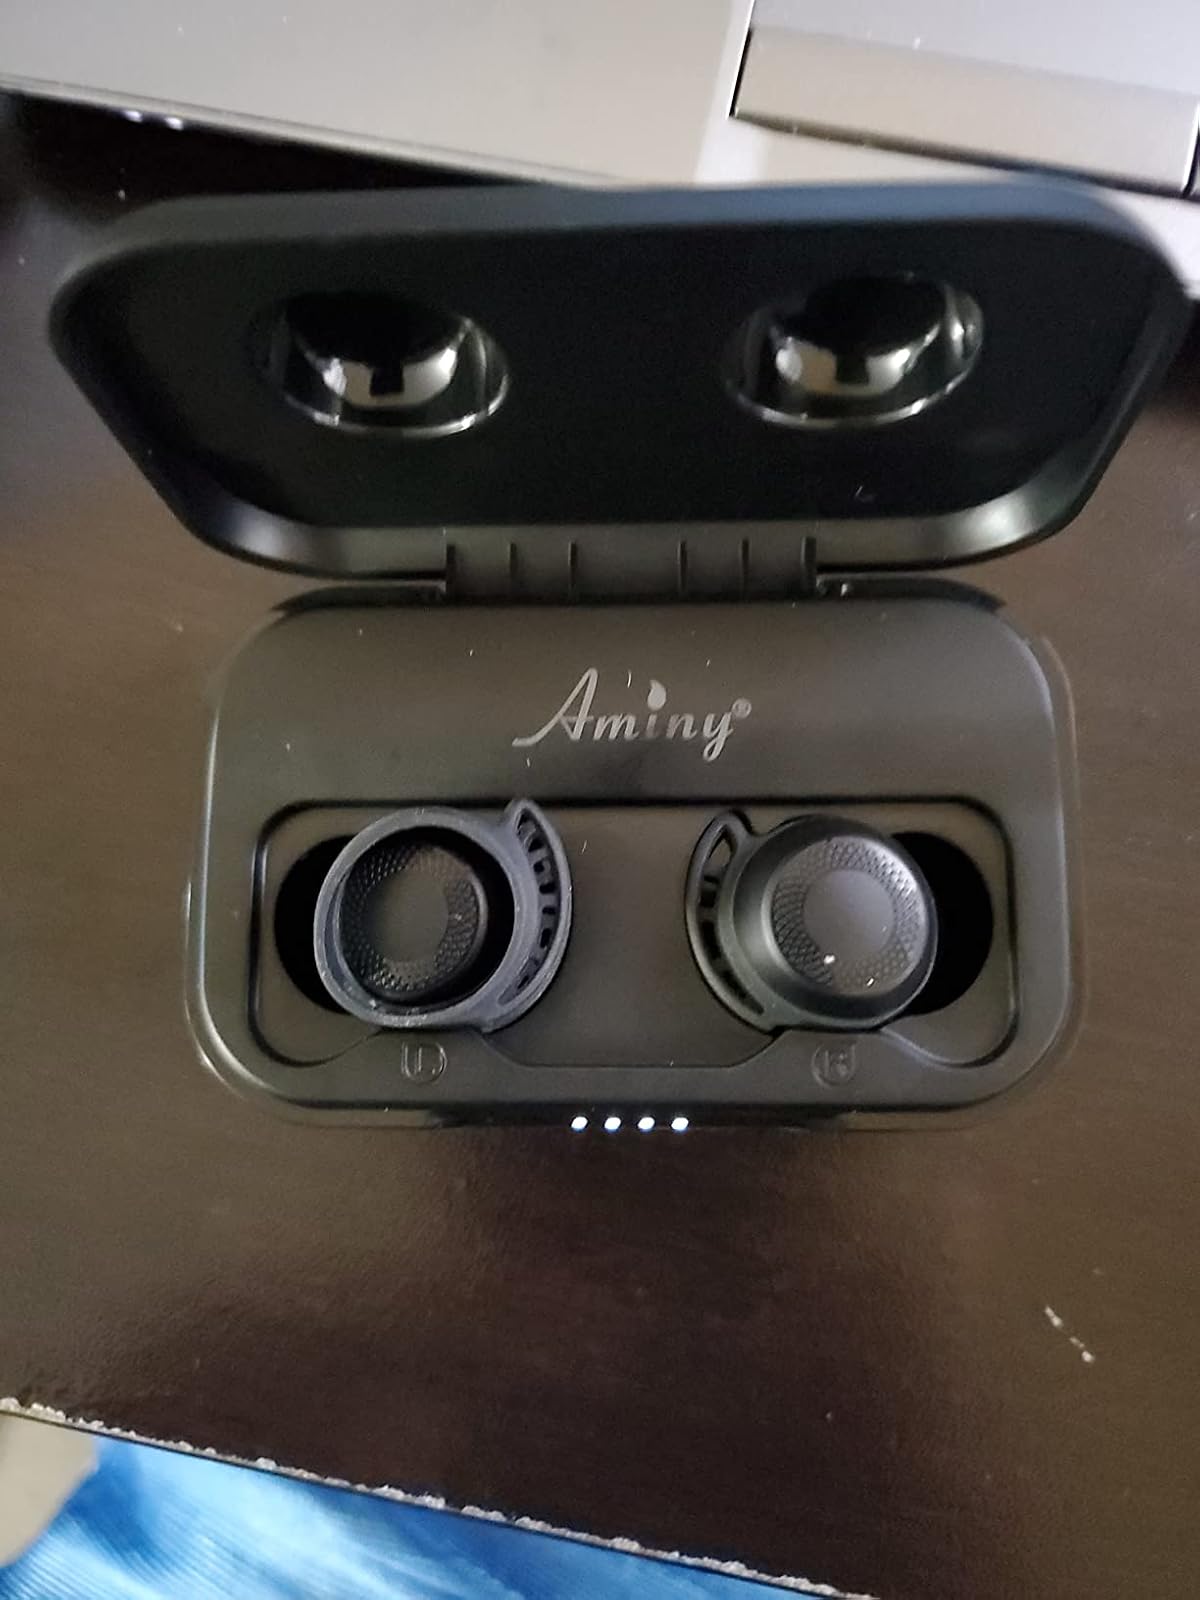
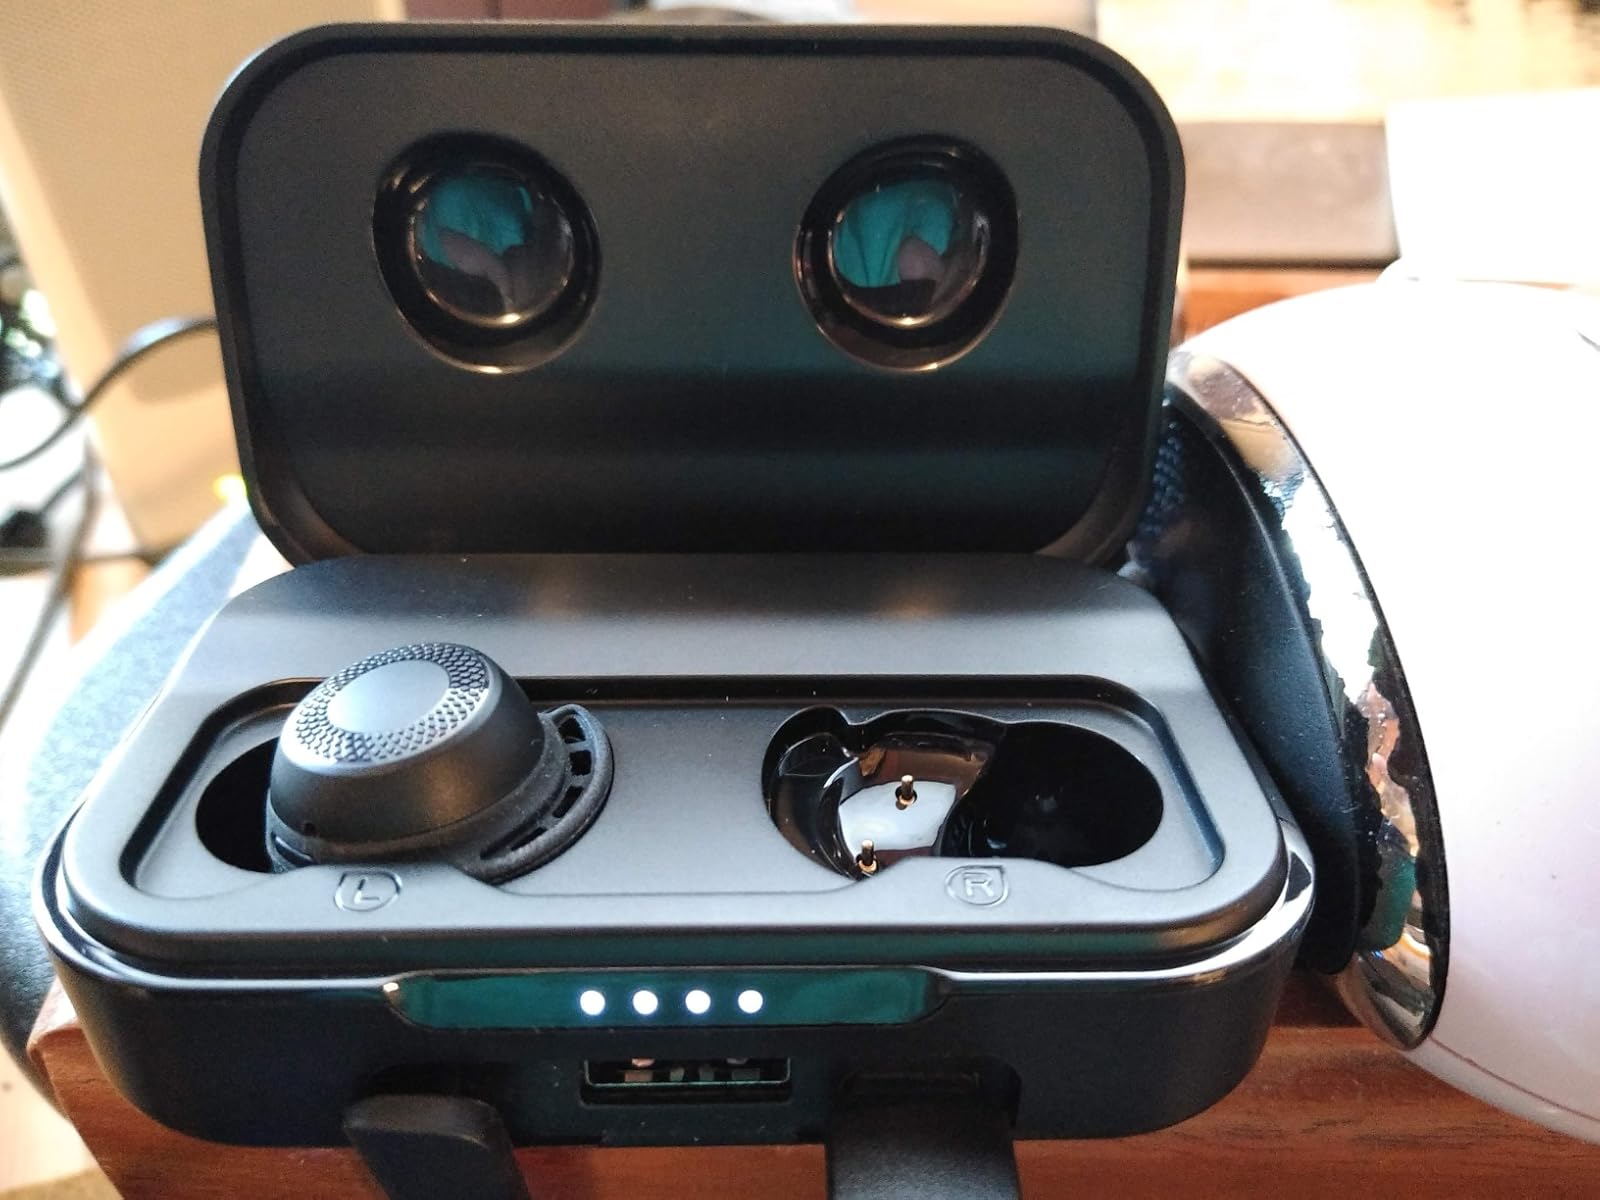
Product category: earbuds
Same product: yes